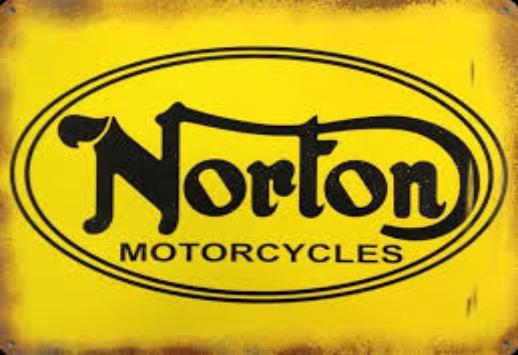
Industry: Necessities